Anna Wintour

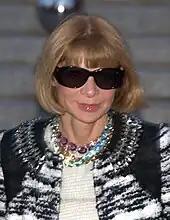
Wintour at the "Vanity Fair" party for the 2010 Tribeca Film Festival

Wintour began dating well-connected older men during her teens. She was briefly involved with novelist Piers Paul Read when she was 15 and he was 24. In her later teens, she dated gossip columnist Nigel Dempster and the two became a fixture on the London club circuit.